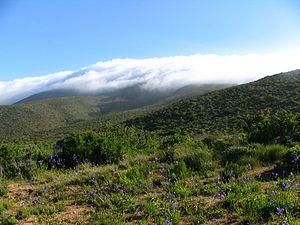
Le parc national Bosques de Fray Jorge est un parc national chilien, situé dans la région de Coquimbo, province de Limarí, sur la rive nord de l'estuaire du río Limarí et à une soixantaine kilomètres de la ville d'Ovalle.